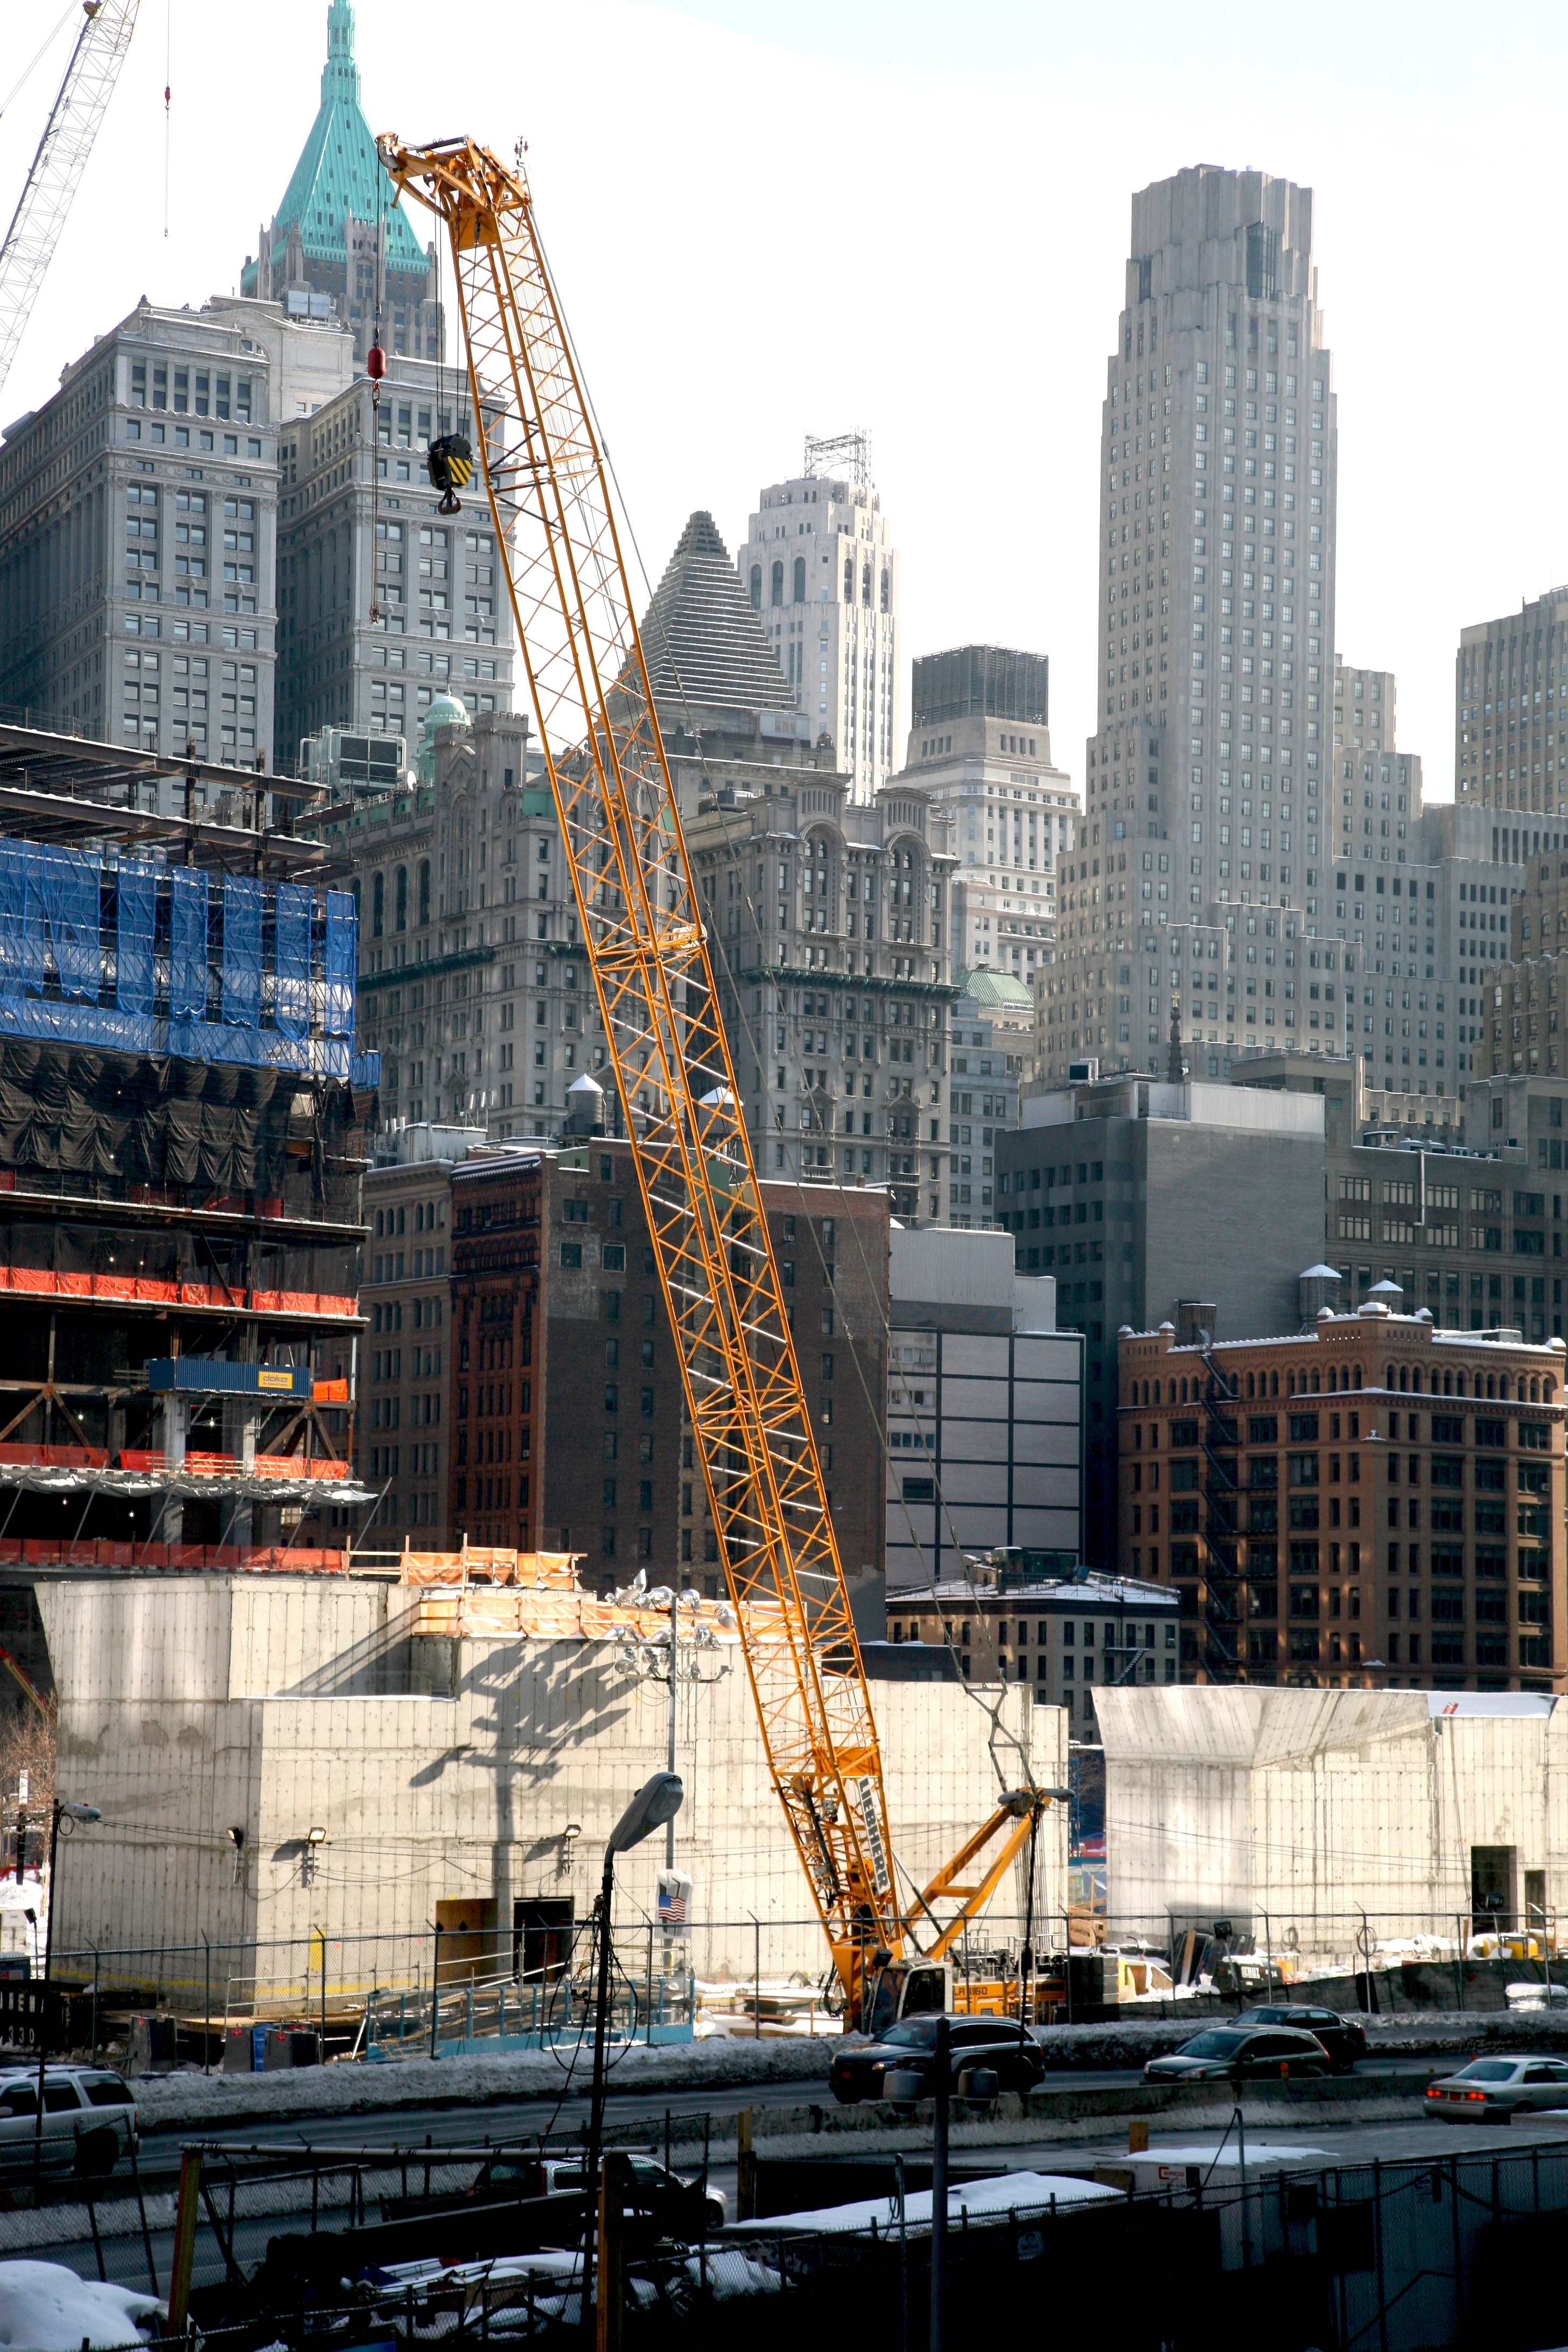
skyline, city, skyscraper, manhattan, cityscape, downtown, construction, reflection, nyc, landmark, industry, tower block, newyork, newyorkcity, ny, 911, worldtradecenter, lowermanhattan, metropolis, wtc, groundzero, september11th, worldtradecentersite, september11attacks, urban area, human settlement